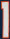
Number: 1